Lucie Marie Reventlow

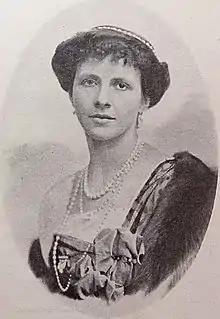
Lucie Marie Reventlow

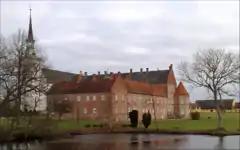
Brahetrolleborg Manor

Lucie Marie Ludovika Anastasia Adelheid Karola Hedwig Reventlow (1884–1984) was a German-born Danish philanthropist who is remembered for supporting the scout movement in Denmark. In particular, she adapted her home, Brahetrolleborg Manor on the island of Funen, as a scouting school. In addition, she created a housekeeping school on the premises. After spending the Second World War in England, where she served in the Air Raid Precautions, she returned to Brahetrolleborg, upholding its historical traditions until she died, almost 100 years old.